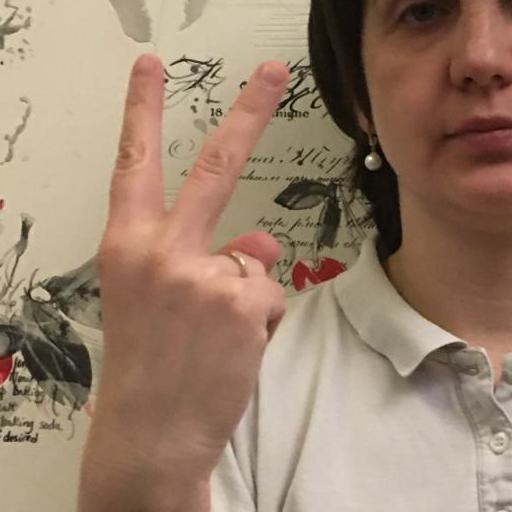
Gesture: peace_inverted